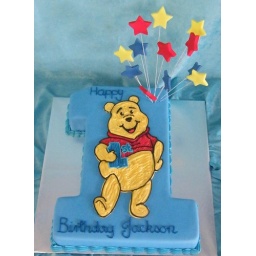
Mud cake iced in blue , cut to number one shape , drawing of winnie in buttercream